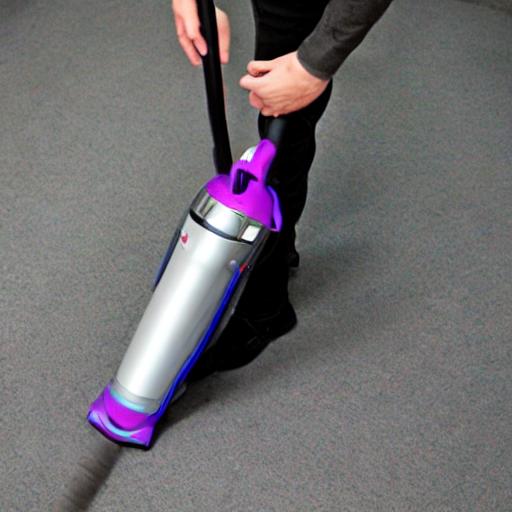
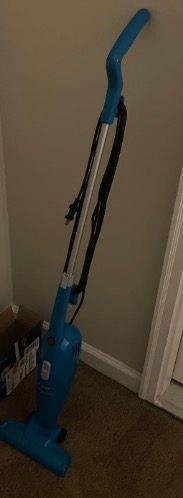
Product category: items_vacuum
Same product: no